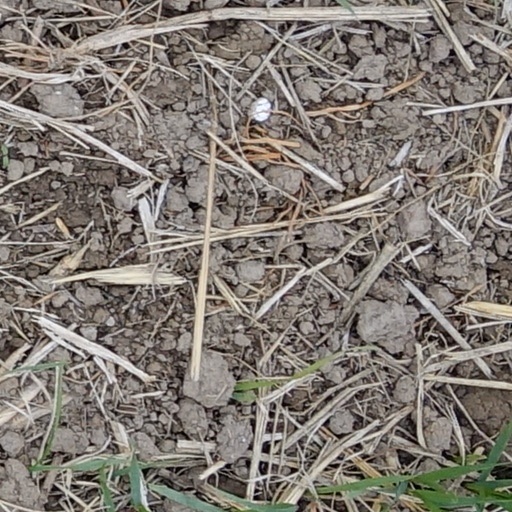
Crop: wheat